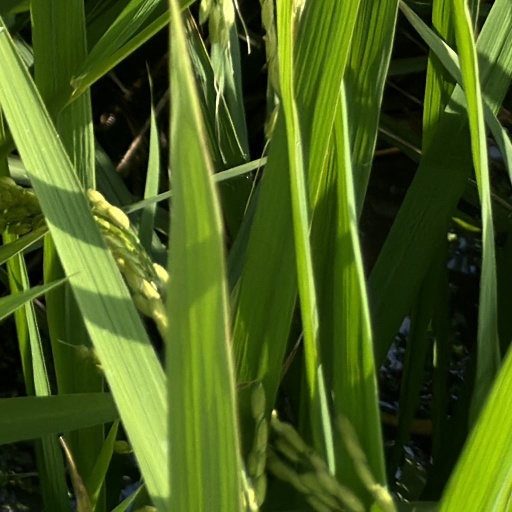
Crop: rice